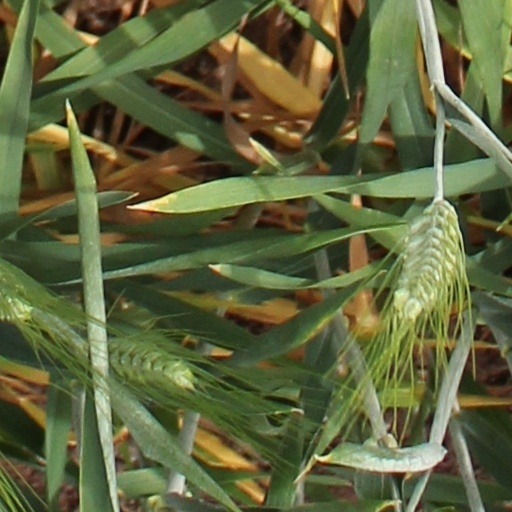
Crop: wheat